Jean Heiberg

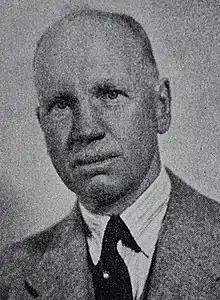

Jean Hjalmar Dahl Heiberg (19 December 1884 – 27 May 1976) was a Norwegian painter, sculptor, designer and art professor.